Gena Lee Nolin

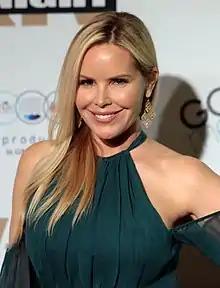
Nolin in 2018

Gena Lee Nolin (born November 29, 1971) is an American actress. She is known for her television appearances on "The Price Is Right" and "Baywatch" in the 1990s. During the early 2000s she played the lead role in "Sheena".